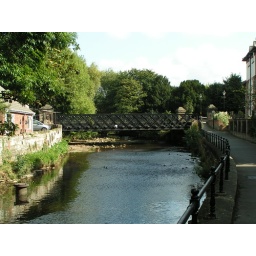
Iron road Bridge carrying King Street over the river Skell, Ripon, North Yorkshire, England